Hamurabi (video game)

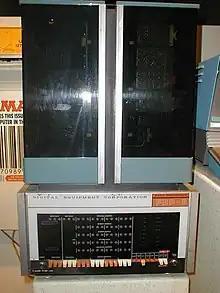
An original DEC PDP-8 minicomputer

In 1968, Digital Equipment Corporation (DEC) employee Richard Merrill invented the FOCAL programming language. Fellow employee Doug Dyment heard a description of "The Sumerian Game" after a talk at the University of Alberta, and as an early program for the language developed "King of Sumeria", programming it for a DEC PDP-8 minicomputer. The game is sometimes erroneously attributed to Merrill in 1969, but 1969 and 1973 program catalogs by the Digital Equipment Computer Users Society (DECUS) list Dyment as the original developer, though they also renamed it to "The Sumer Game".